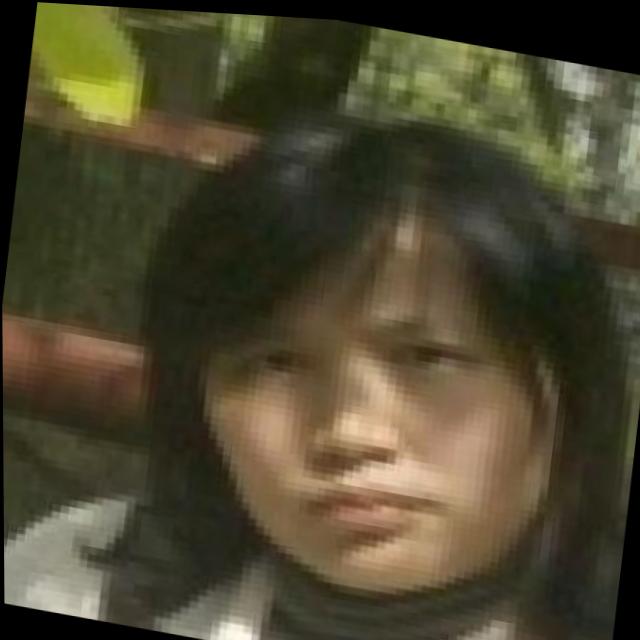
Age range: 21-44